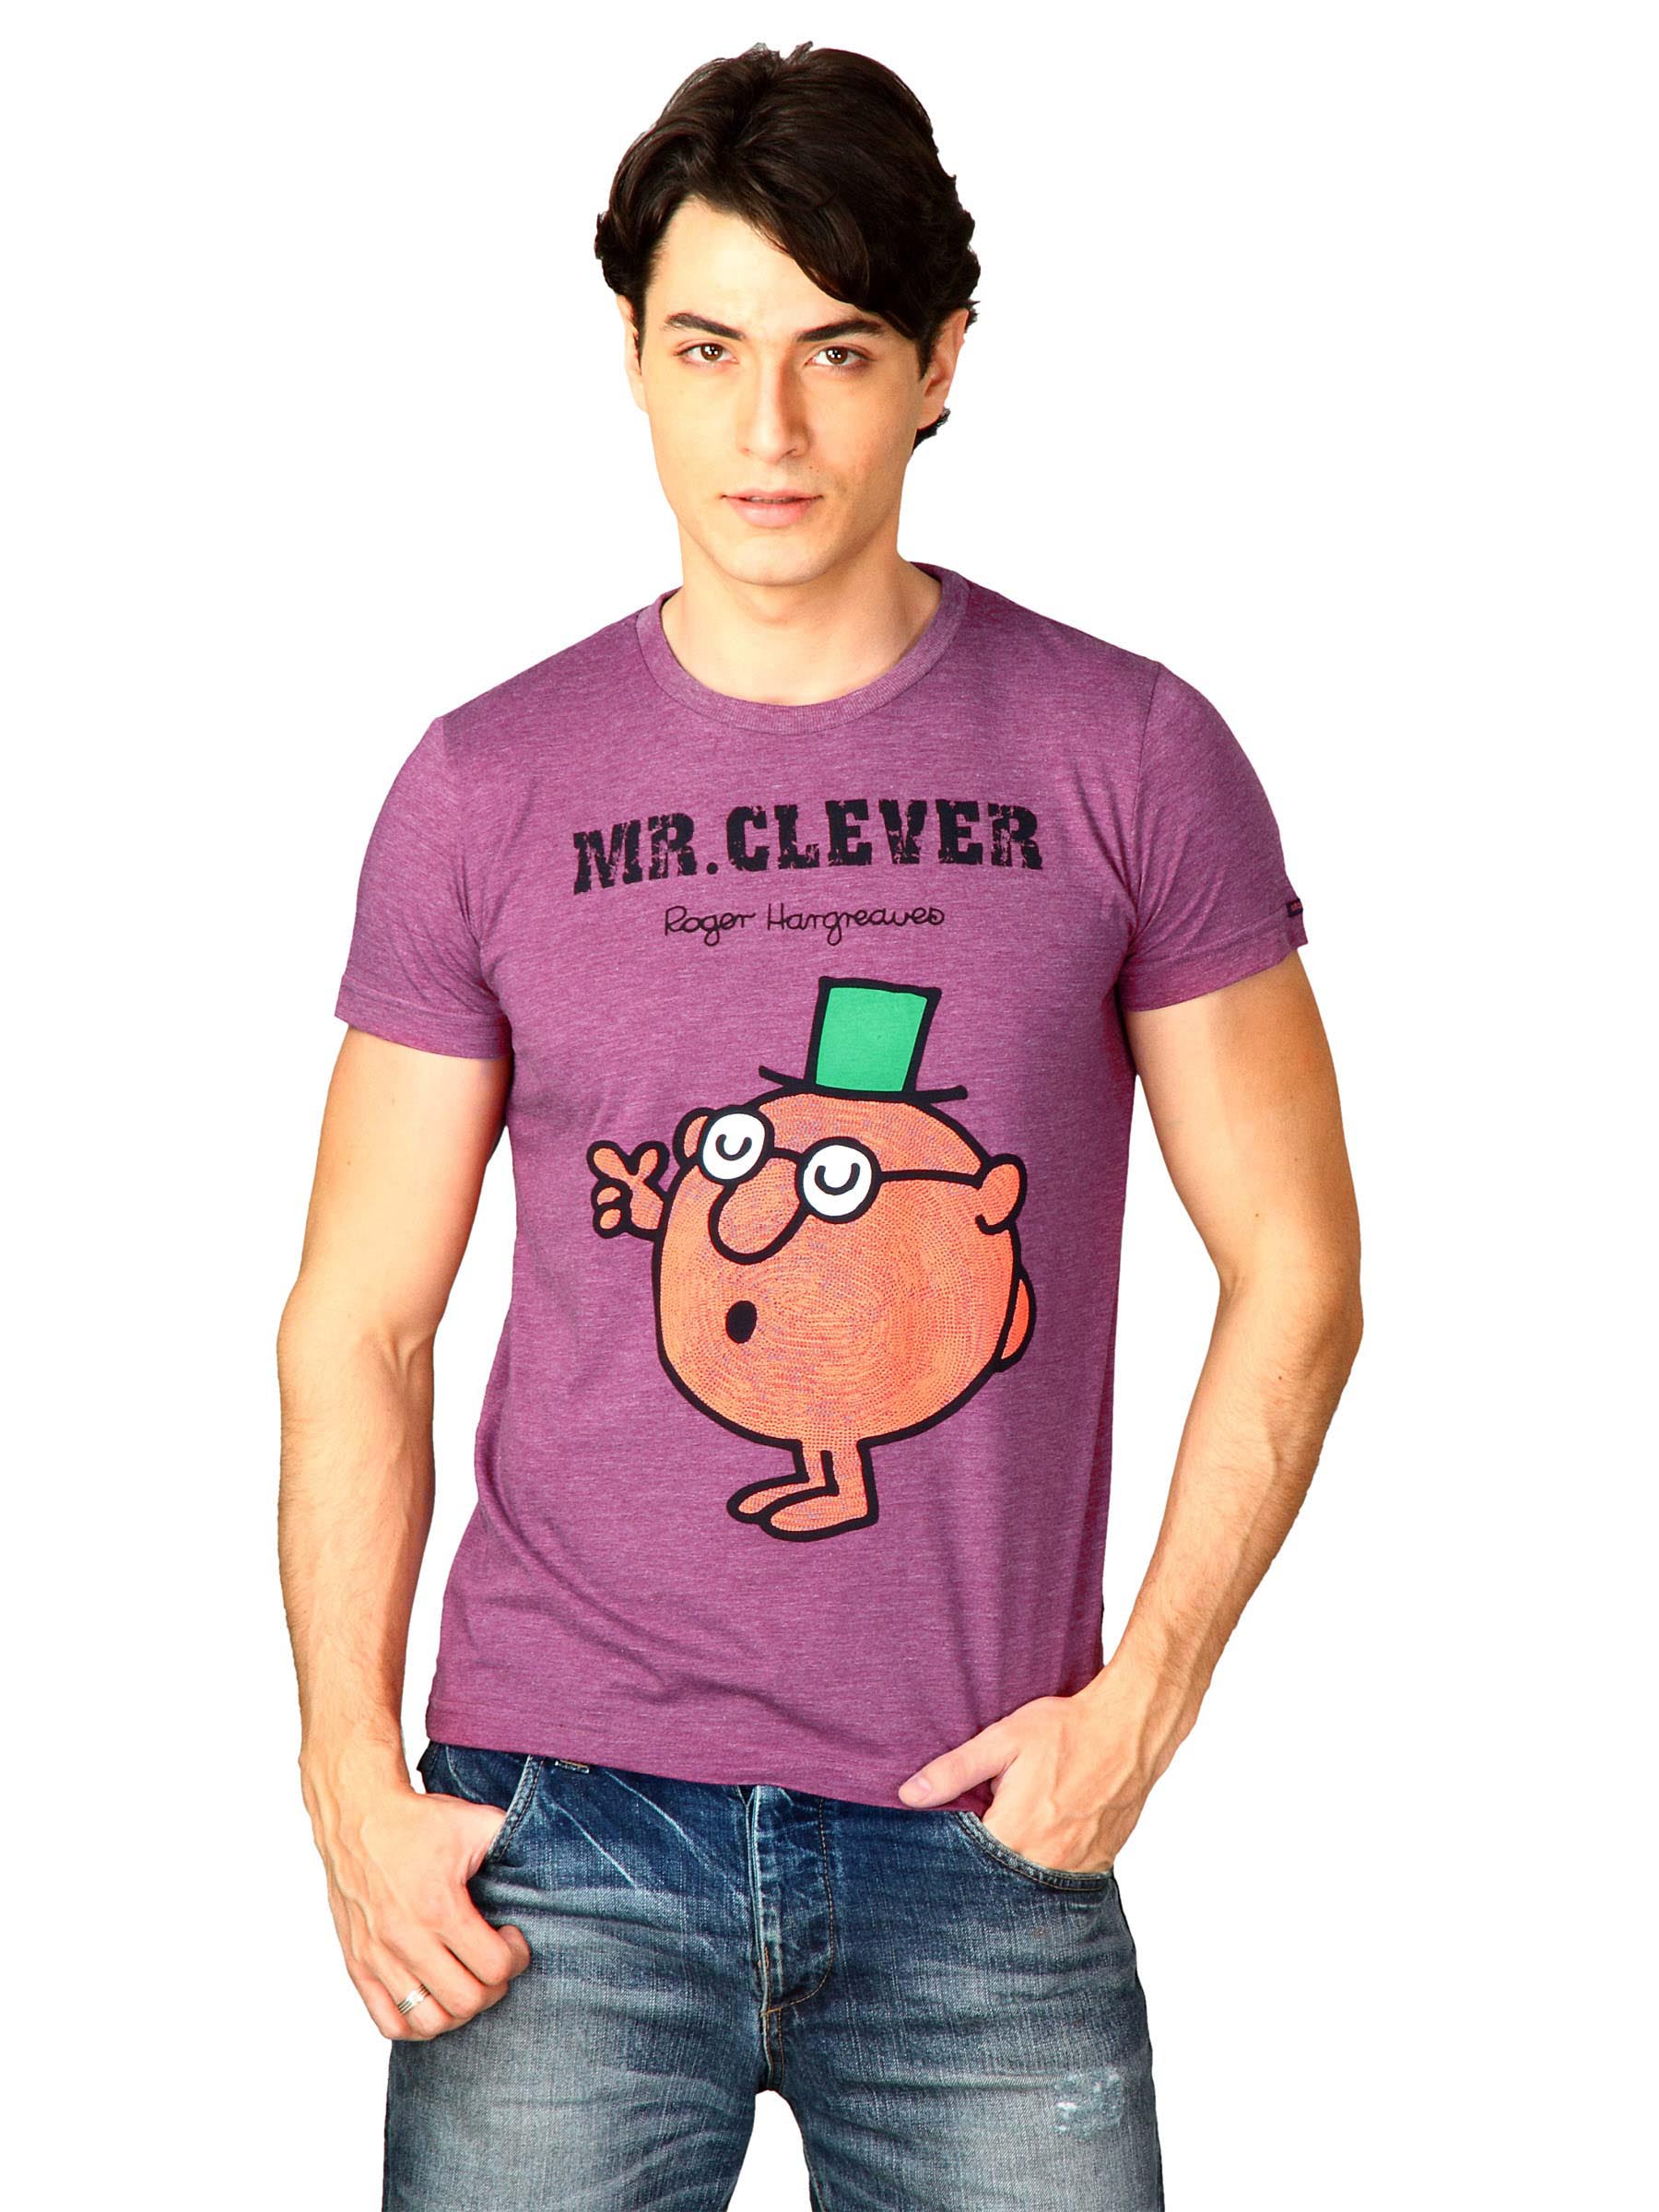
Mr.Men Men's Beet Red T-shirt
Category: Apparel / Topwear / Tshirts
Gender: Men
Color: Red
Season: Fall 2011
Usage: Casual